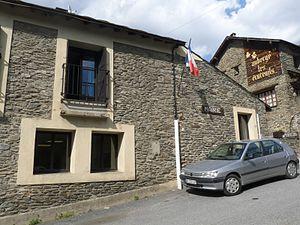
Mairie de Valcebollère, Pyrénées-Orientales, France
Valcebollère est une commune française située dans le département des Pyrénées-Orientales, en région Occitanie.